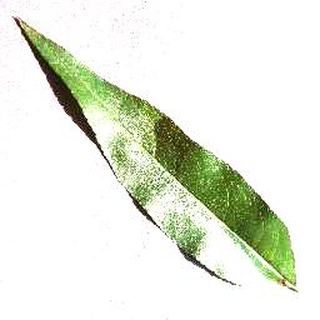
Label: healthy_peach